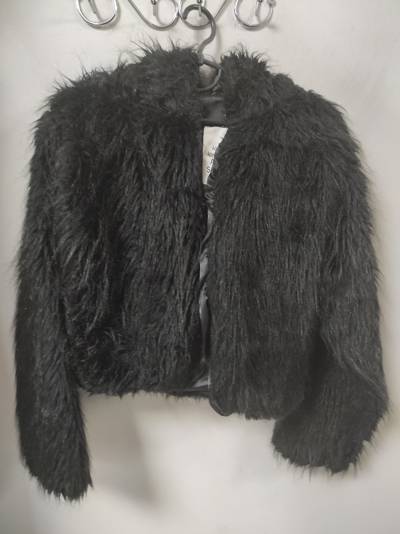
Waste category: clothes